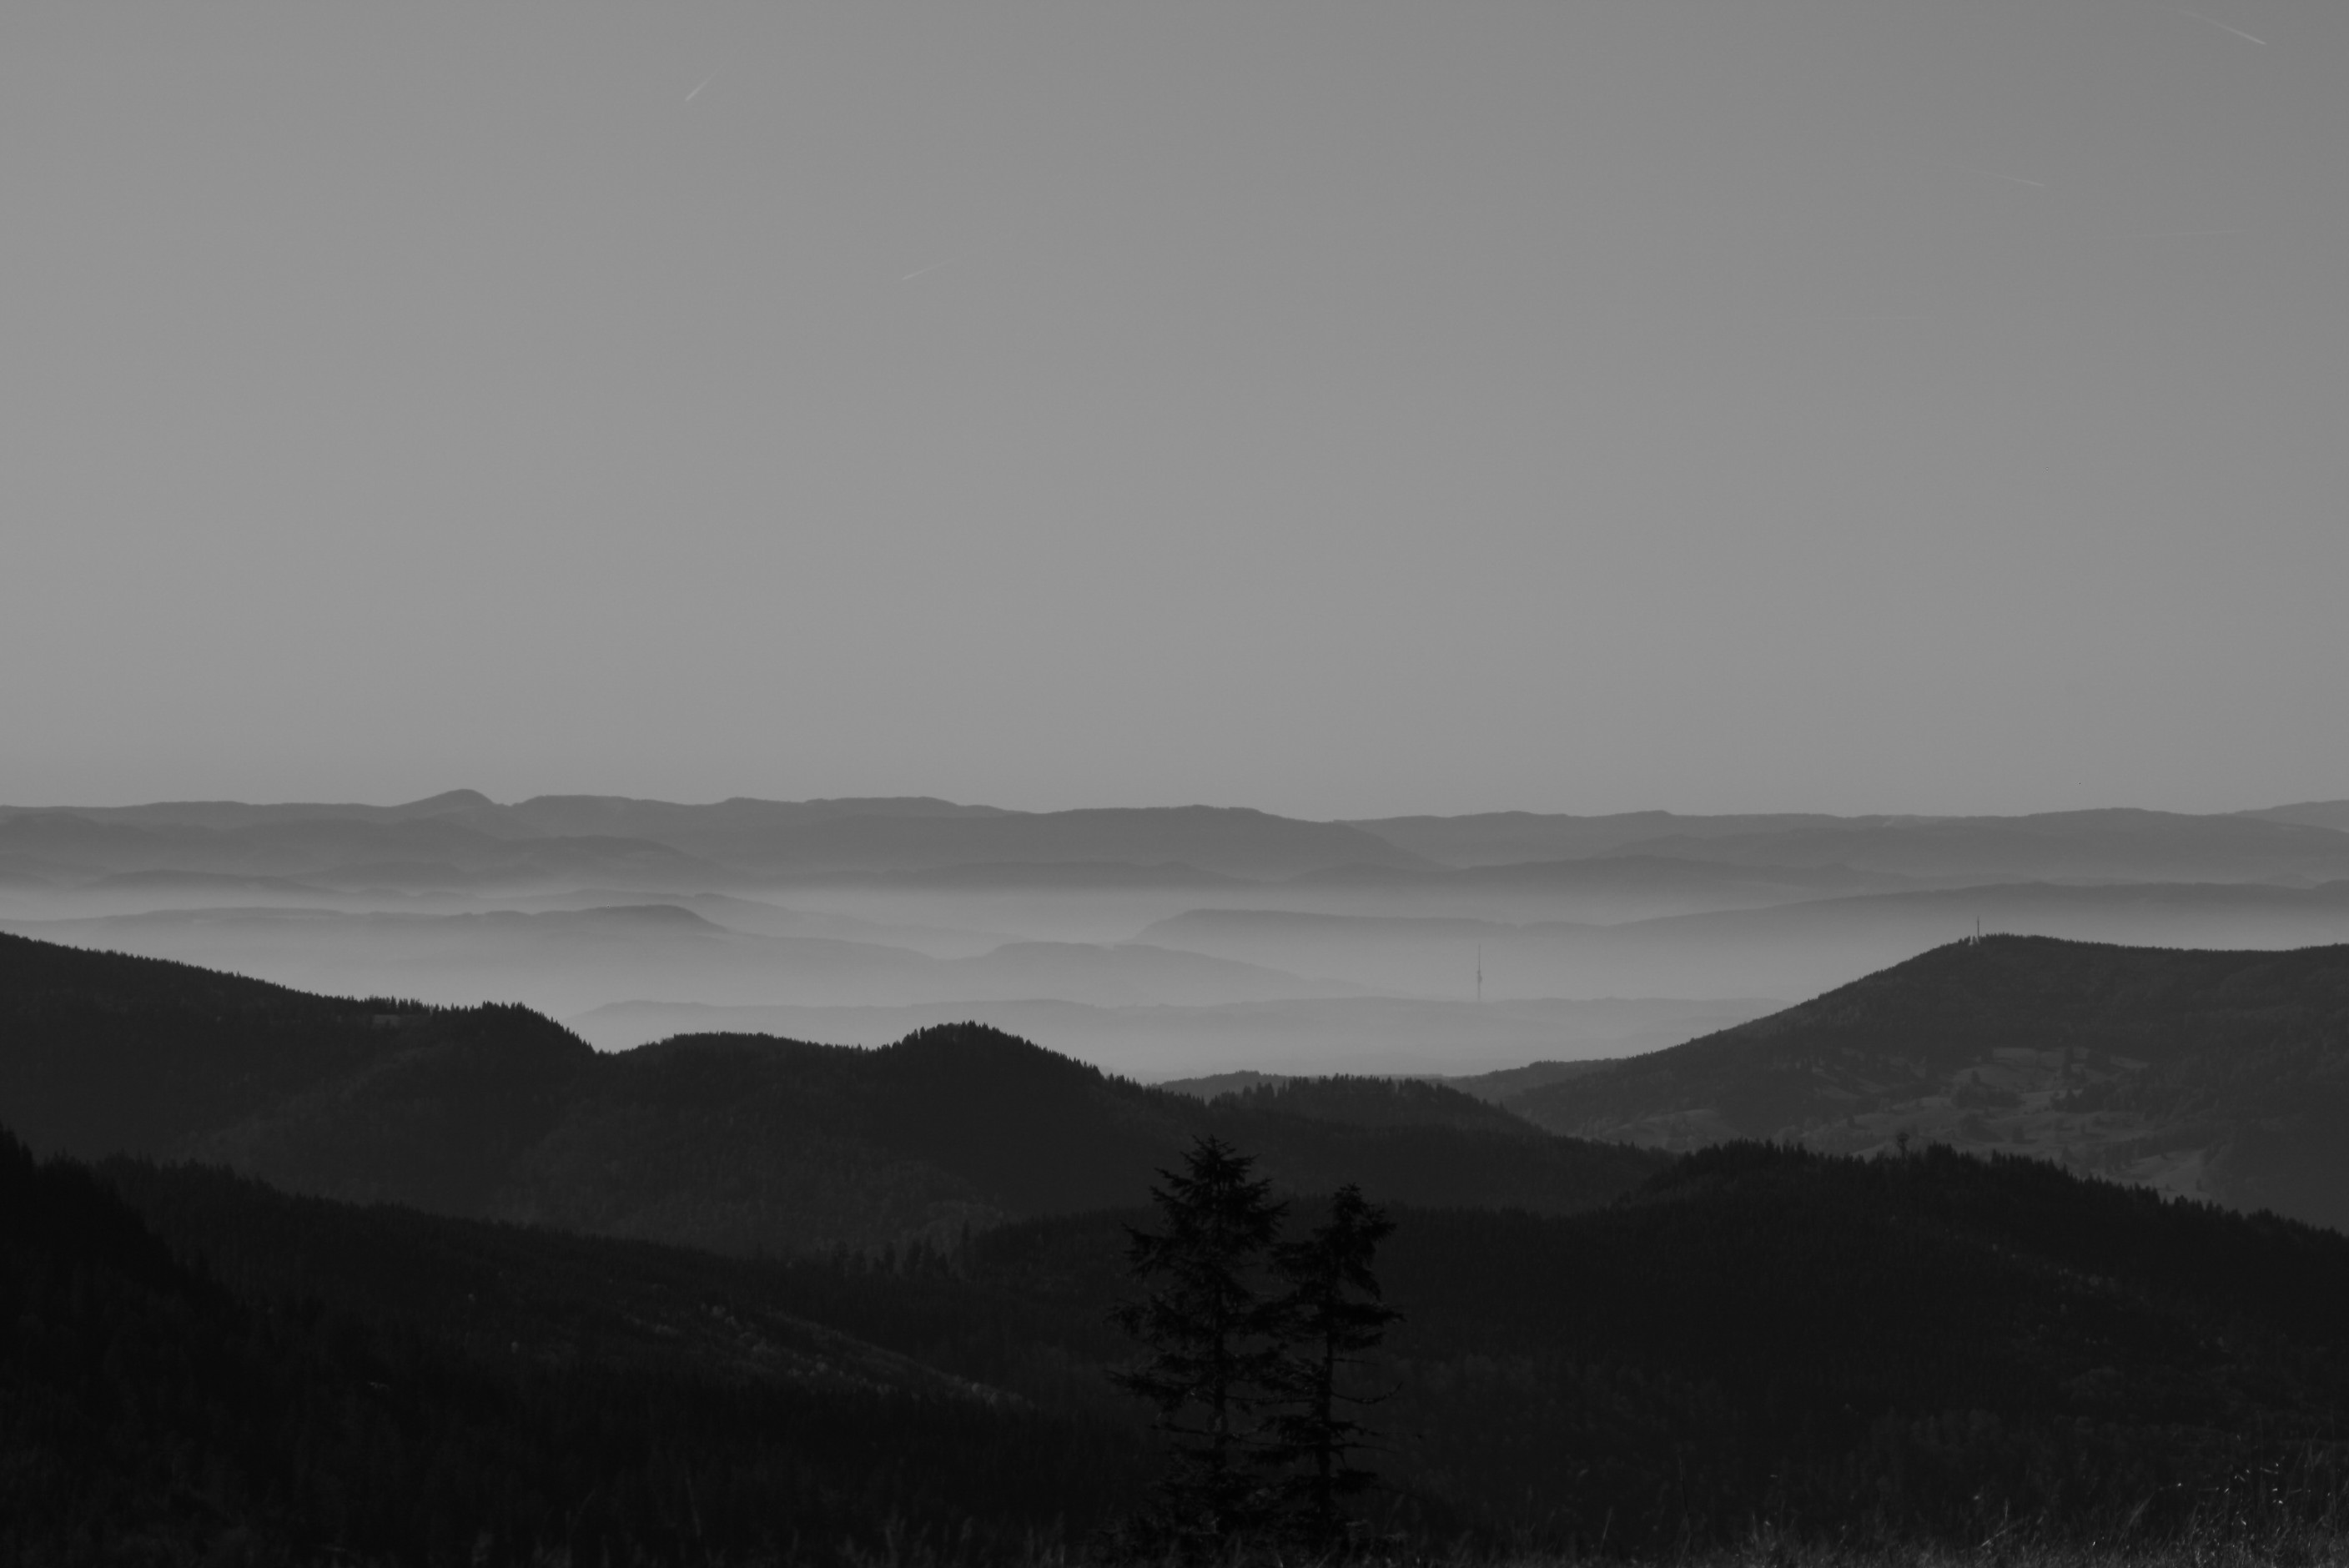
landscape, horizon, mountain, cloud, black and white, fog, sunrise, mist, morning, hill, dawn, panorama, dusk, weather, haze, alpine, darkness, monochrome, switzerland, feldberg, loch, black forest, hairdryer, monochrome photography, atmospheric phenomenon, mountainous landforms